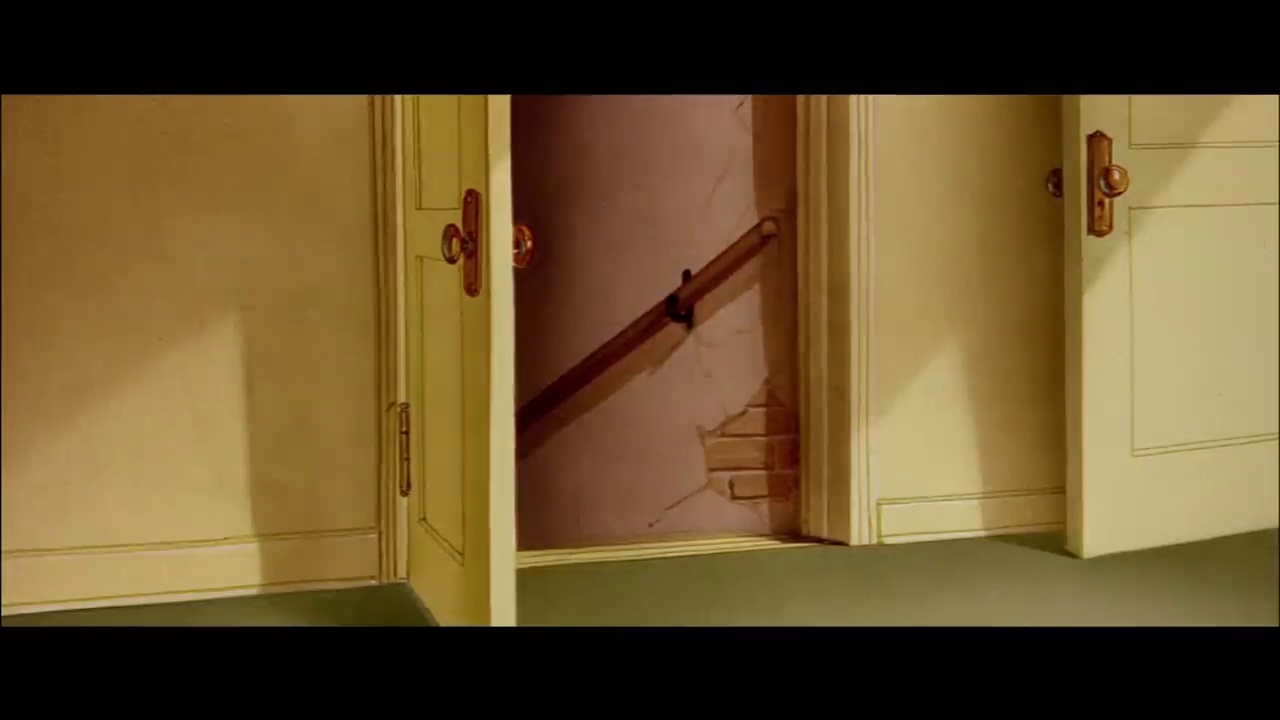
Portrait style: Cartoon Portrait